Coventry Blitz

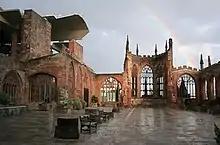
The ruins of the old Coventry Cathedral, the most visible modern-day reminder of the Blitz

The Blitz gave rise to the German verb (to Coventrate), meaning "to annihilate or reduce to rubble".